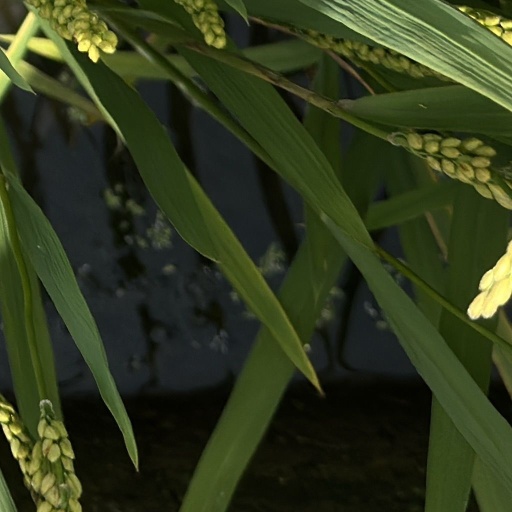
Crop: rice